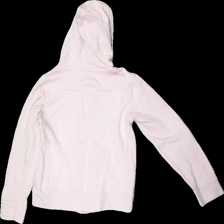
View: back
Type: Sweater
Category: Children
Brand: Not in the list
Brand text on label: xoxo friends
Colors: Pink
Material: 100% Cotton
Cut: Regular
Size: 134
Season: All
Stains: Minor
Price range: 50-100
Recommended usage: Repair